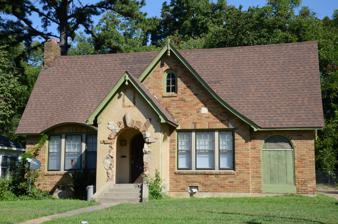
Building: Brooks House (Searcy, Arkansas)
Country: United States of America
Year built: 1935
Historic house in Arkansas, United States United States historic place Brooks House U.S. National Register of Historic Places Location in Arkansas Show map of Arkansas Location in United States Show map of the United States Location 704 E. Market St., Searcy, Arkansas Coordinates 35°14′59″N 91°43′48″W / 35.24972°N 91.73000°W / 35.24972; -91.73000 Area less than one acre Built 1935 ( 1935 ) Architectural style Late 19th And 20th Century Revivals, English Revival MPS White County MPS NRHP reference No. 91001217 Added to NRHP July 10, 1992 The Brooks House is a historic house at 704 East Market Street in Searcy, Arkansas .  It is a 1 + 1 ⁄ 2 -story wood-frame structure, with a side-gable roof, and a slightly off-center projecting gabled section, from which an entrance vestibule projects further at its left edge.  To the left of the projecting section is a segmented-arch dormer over a group of three sash windows.  Built about 1935, it is a fine local example of a modest English Revival house, echoing more elaborate and larger-scale homes of the style in wealthier communities. The house was listed on the National Register of Historic Places in 1992. See also National Register of Historic Places listings in White County, Arkansas References